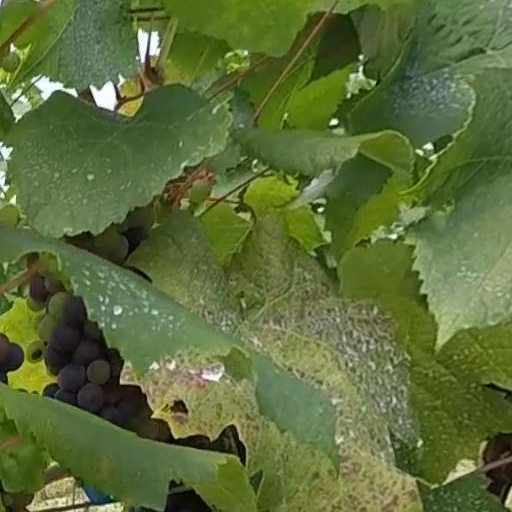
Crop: grape